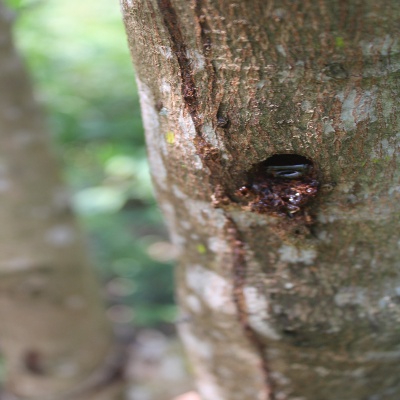
Crop: Cashew
Condition: gumosis